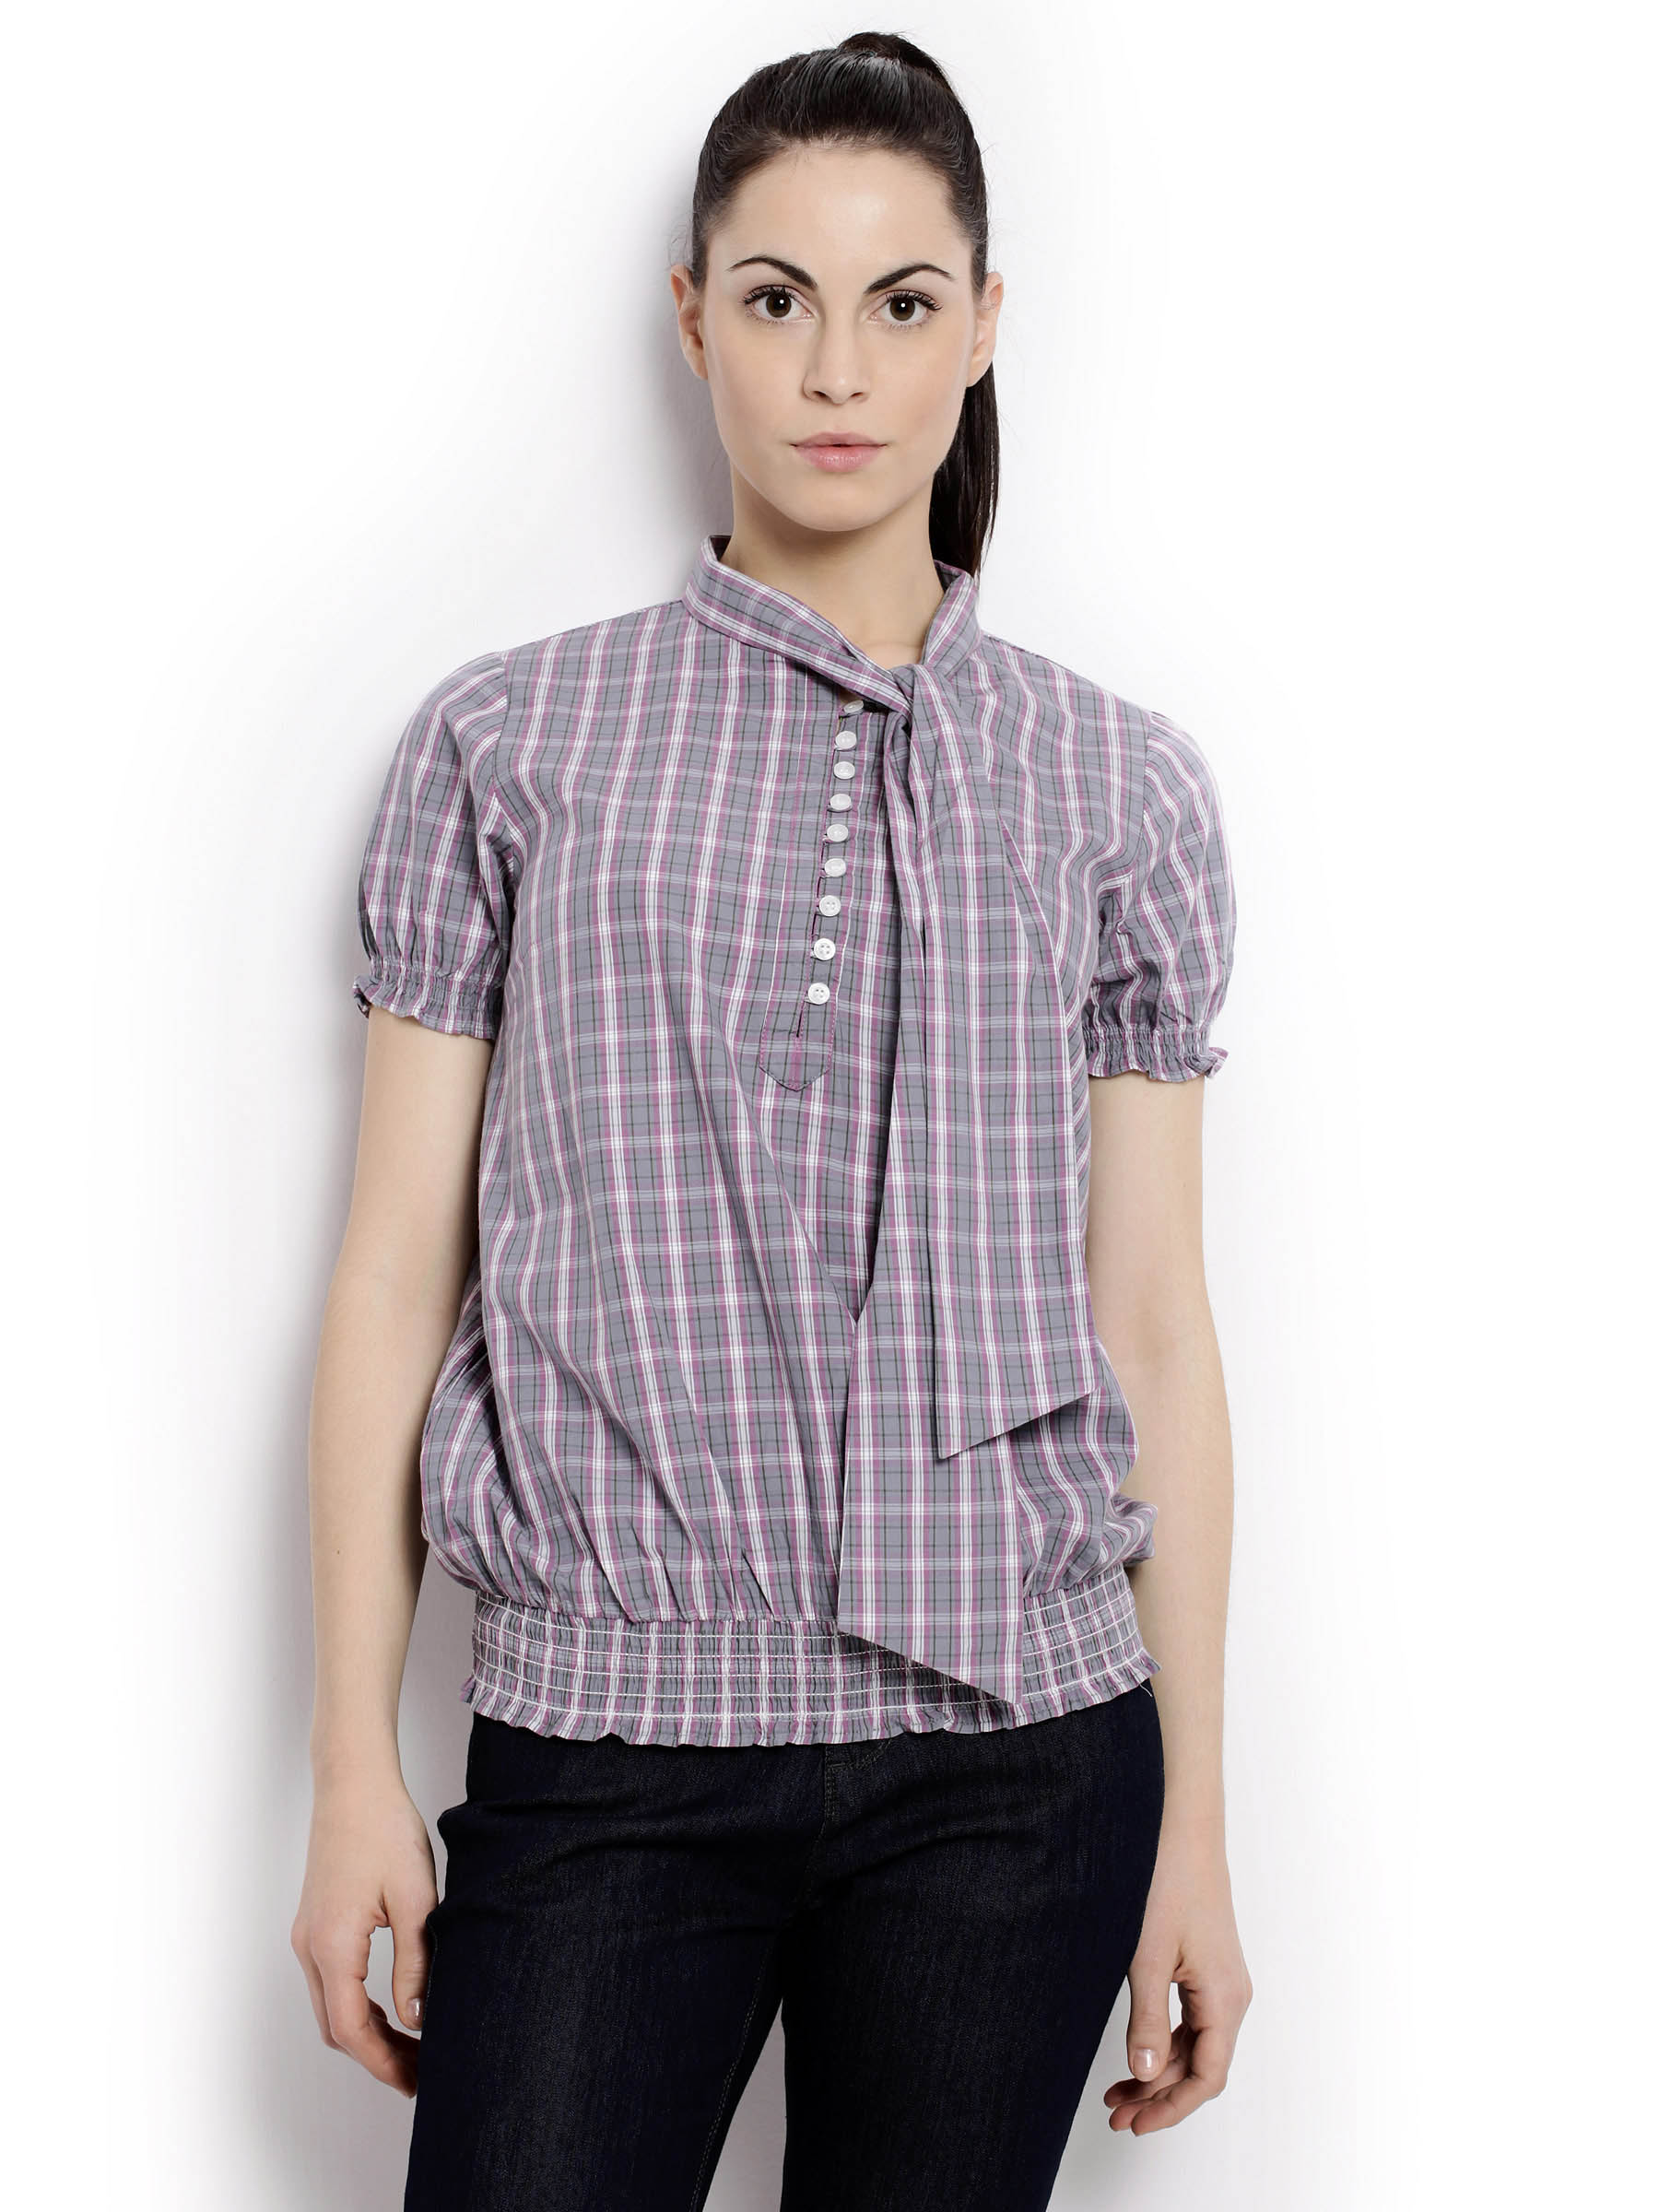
United Colors Of Benetton Women Light Winter Grey Tops
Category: Apparel / Topwear / Tops
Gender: Women
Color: Grey
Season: Fall 2011
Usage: Casual